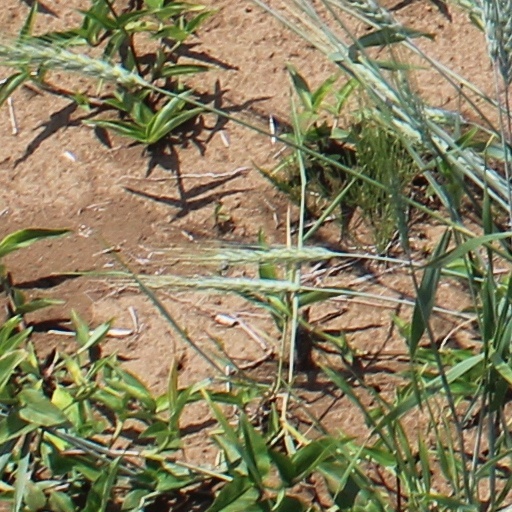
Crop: wheat